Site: brandenburg
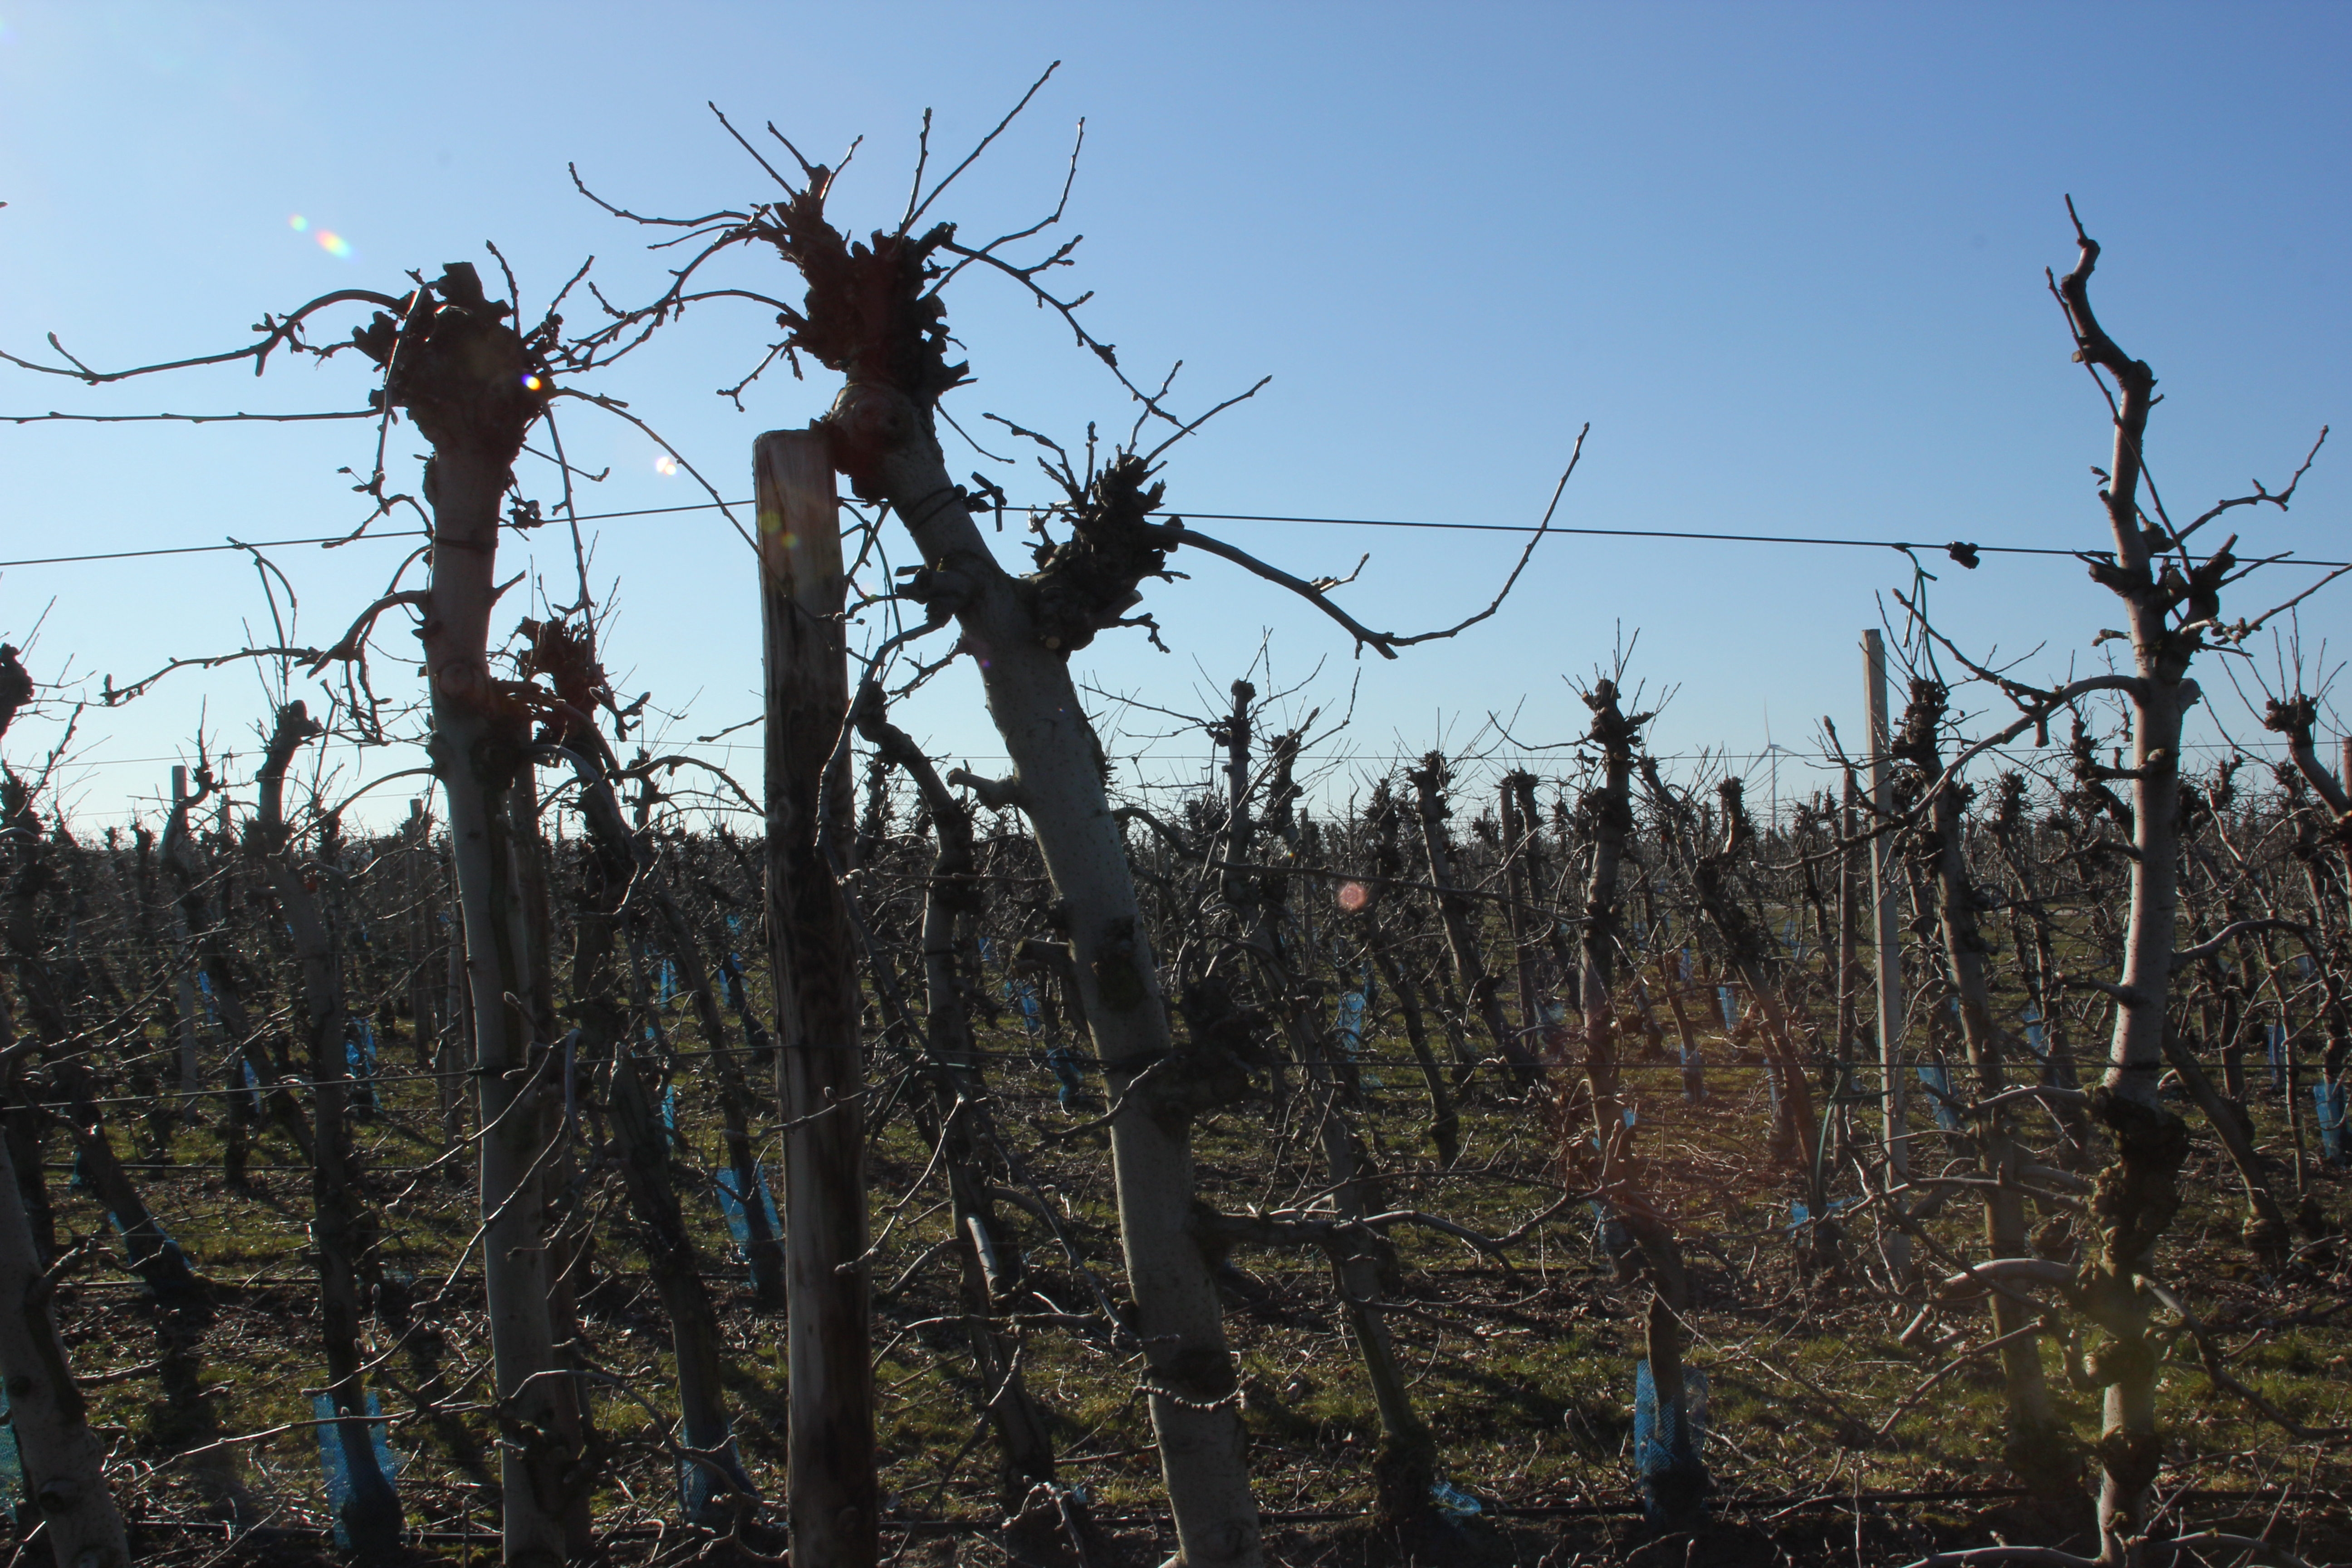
Growth stage (BBCH 03): Bud development